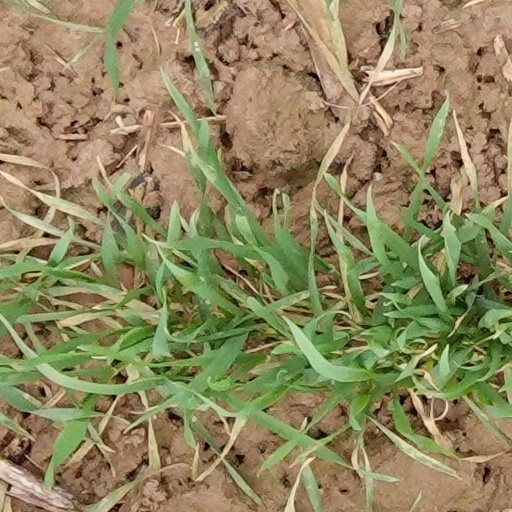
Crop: wheat